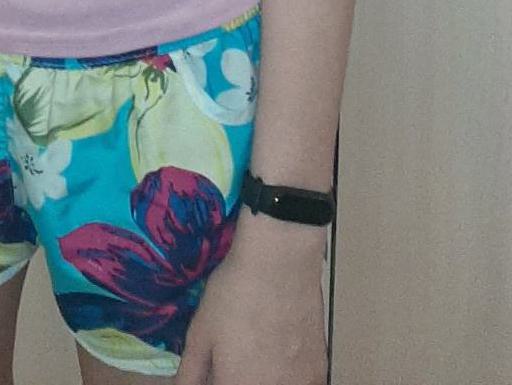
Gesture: no_gesture